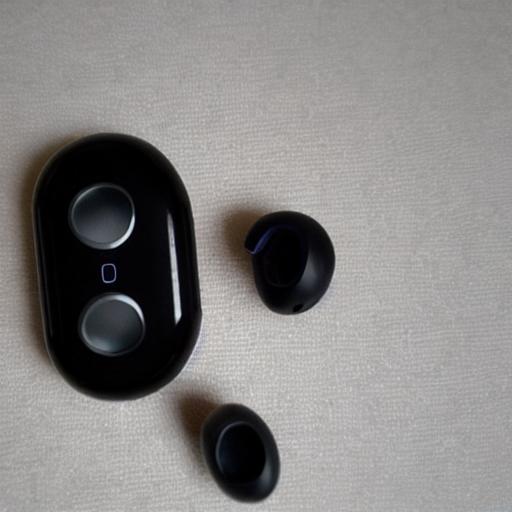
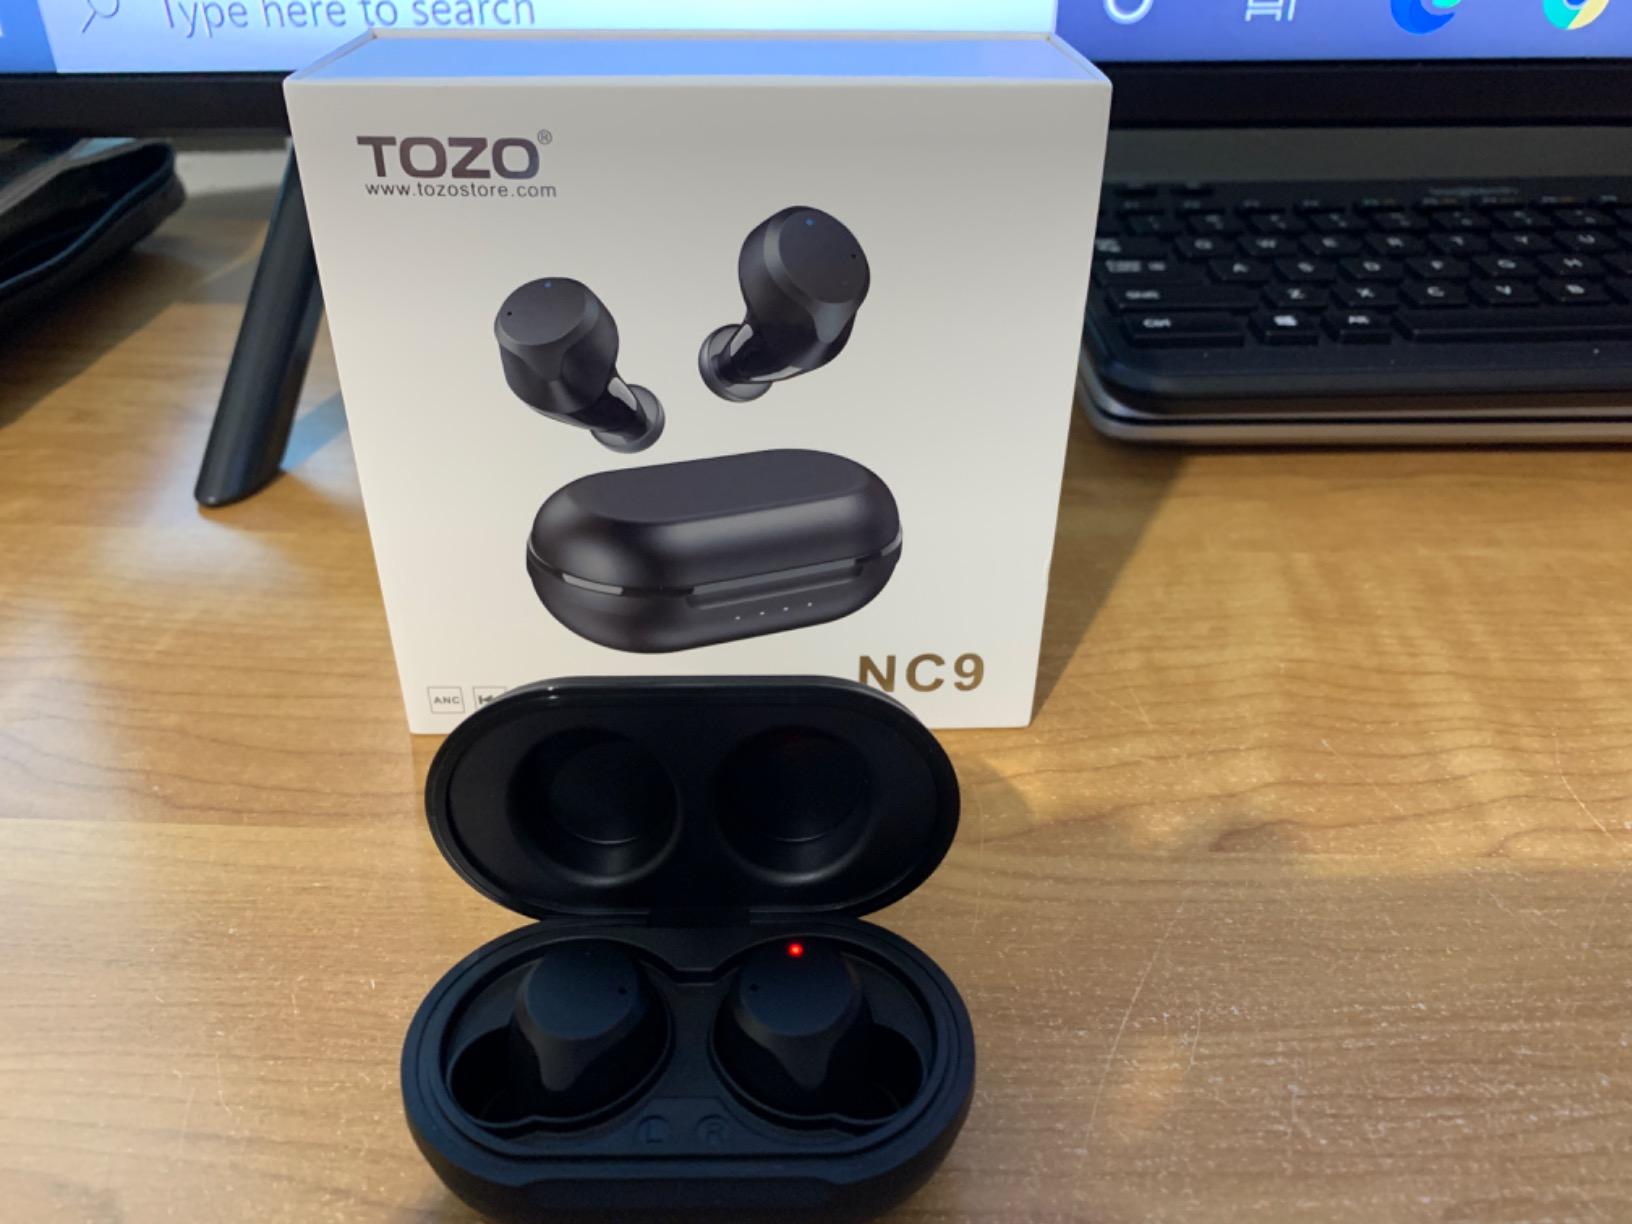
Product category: earbuds
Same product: no